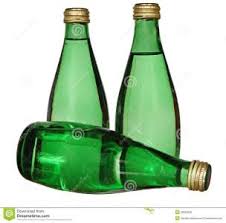
Waste category: glass